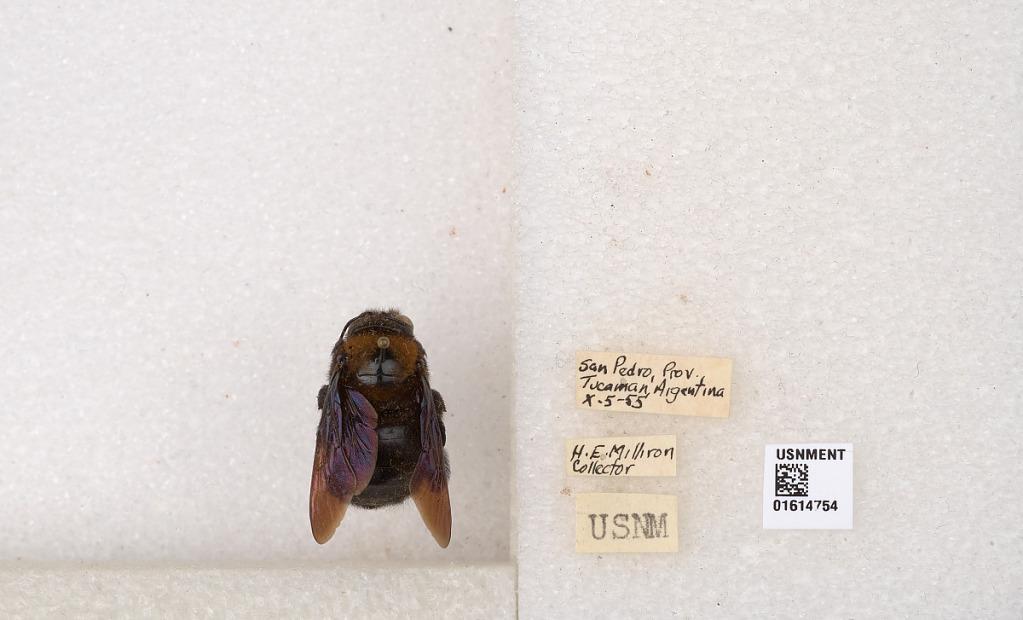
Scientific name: Xylocopa (Neoxylocopa) tacanensis Moure
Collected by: H. Milliron
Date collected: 1955-10-5
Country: Argentina
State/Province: Tucuman
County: Capital
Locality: San Pedro de Colalao